Last POW Camp Memorial

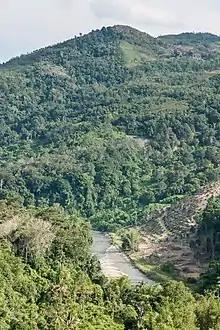
The Liwagu River below the camp site.

The discovery of the camp location goes back to the Australian historian Lynette Silver. The land where the site is located is private property owned by Dr. Othman Minudin who stated that the land should "forever" remain as a memorial. The order also includes that the actual camp site will remain untouched by nature. The memorial stone was erected on 27 August 2009, handed over by the Minister of Tourism Datuk Masidi Manjun, by the landowner Dr. Othman and Lynette Silver as a representative of the members of the public.